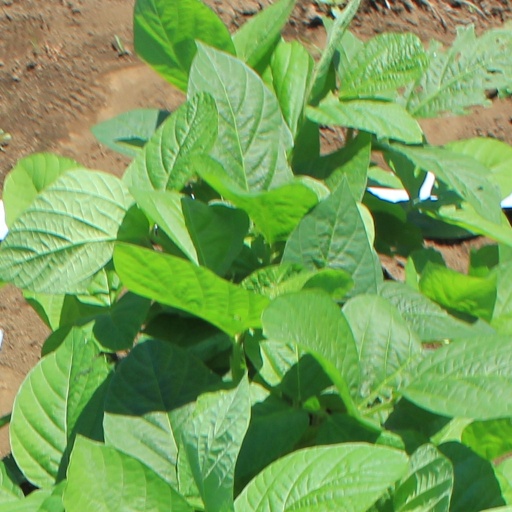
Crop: soybean